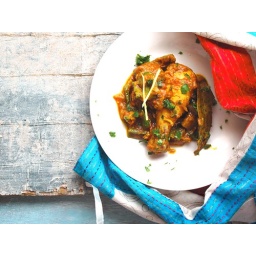
Kadai Chicken - Chicken curry cooked in red gravy with green bell peppers